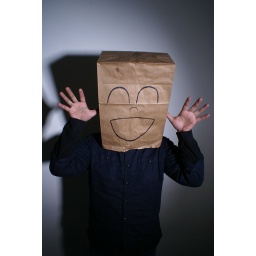
got my lunch brought to me in this huge paper bag I had to use it